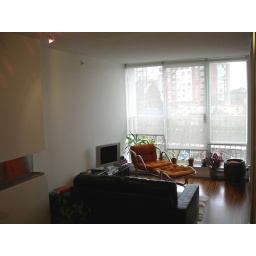
Living room has floor to ceiling windows that look over the up and coming neighborhood.